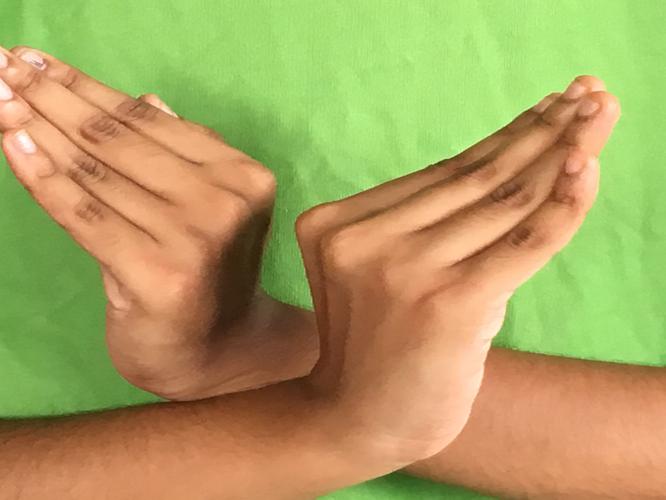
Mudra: Nagabandha
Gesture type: double_hand